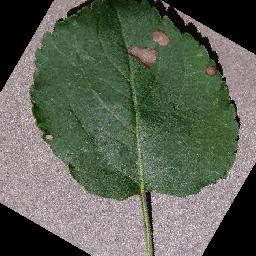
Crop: apple
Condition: black_rot